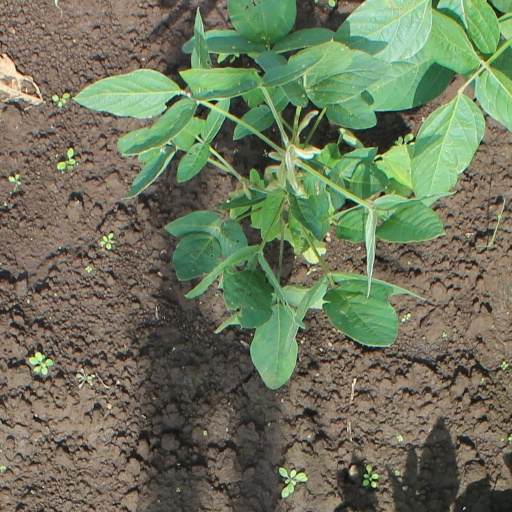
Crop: soybean